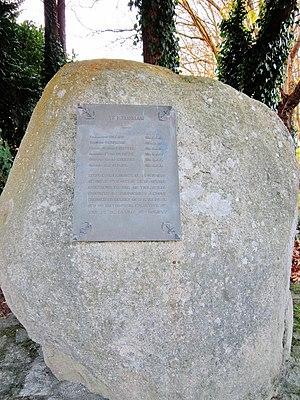
Guidel
Guidel [ɡidɛl] est une commune française, située dans le département du Morbihan, en bordure de l'océan Atlantique, limitée à l'ouest par la Laïta qui marque la limite avec le Finistère.